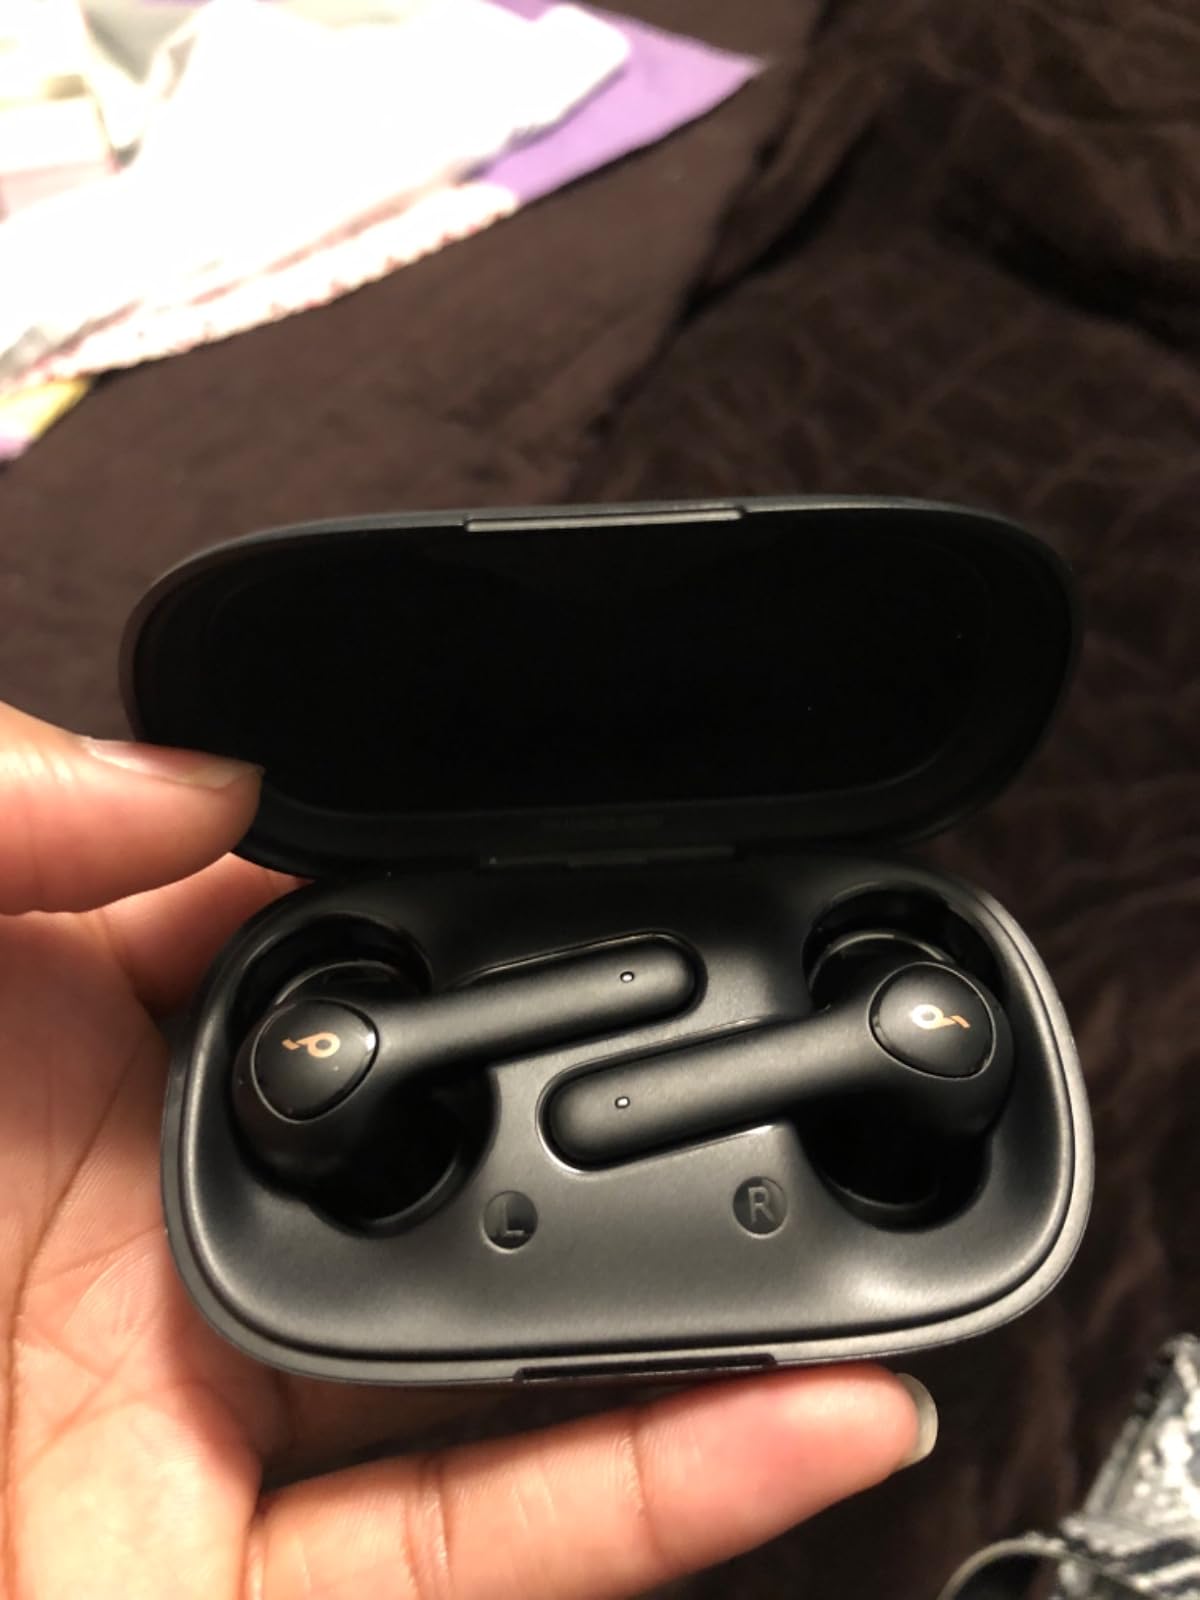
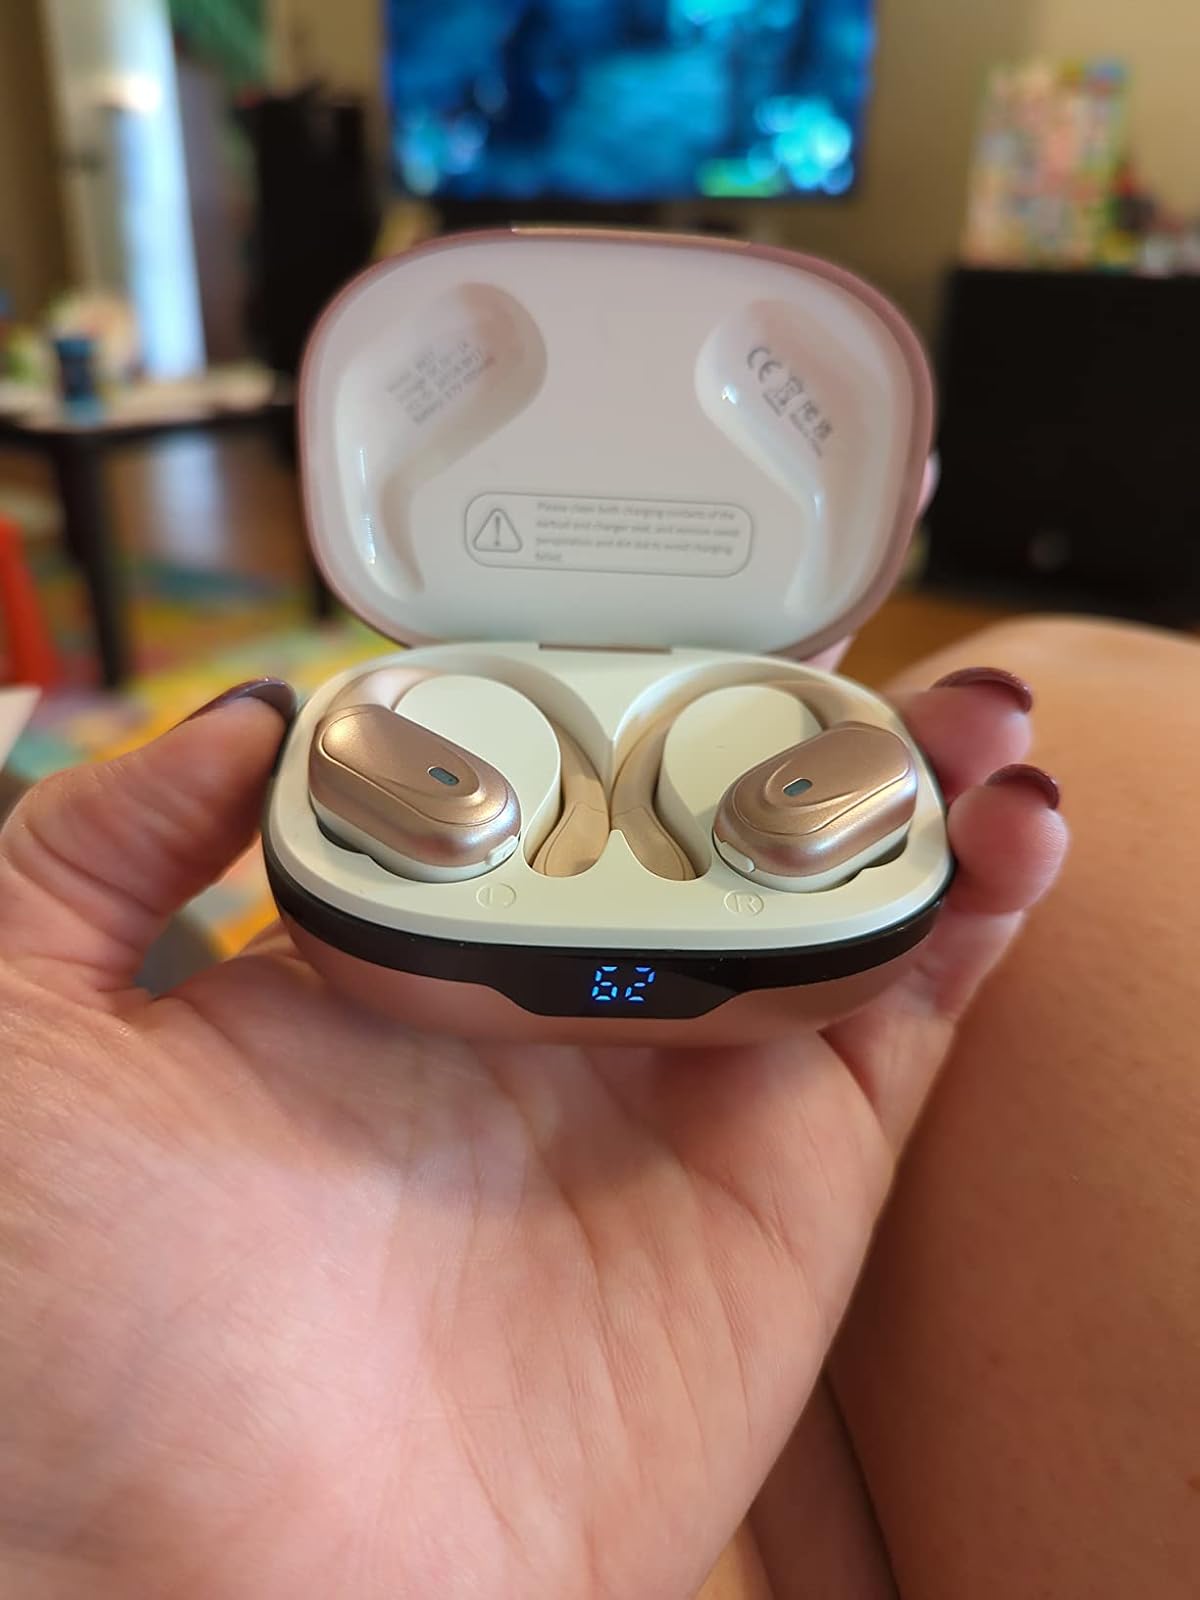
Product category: earbuds
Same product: no